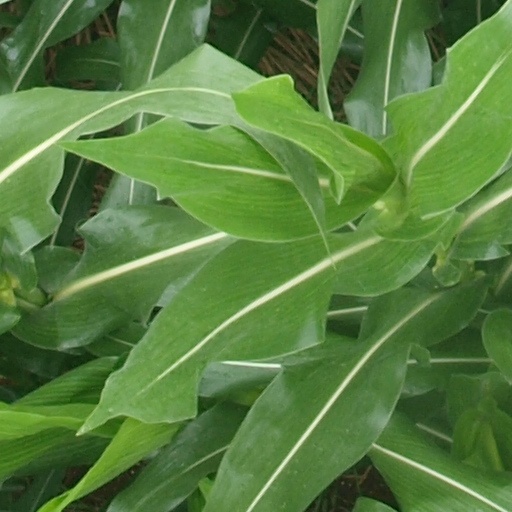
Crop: maize; corn